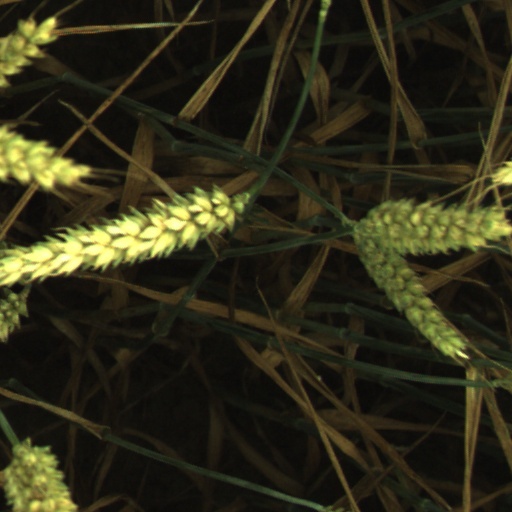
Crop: wheat